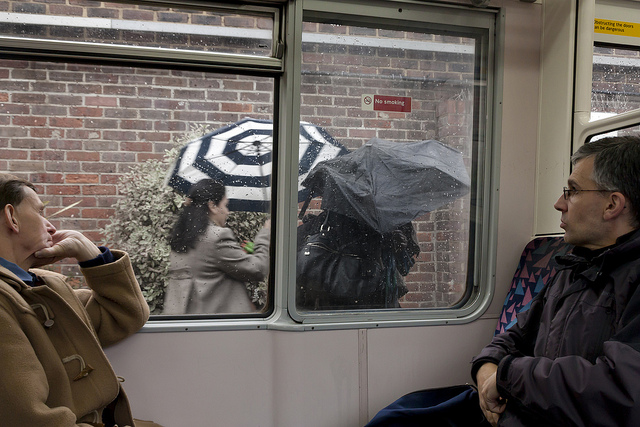
A person that is looking out of a train.

Two male passengers looking out the window of a commuter train.

Men sitting inside train looking out the window.